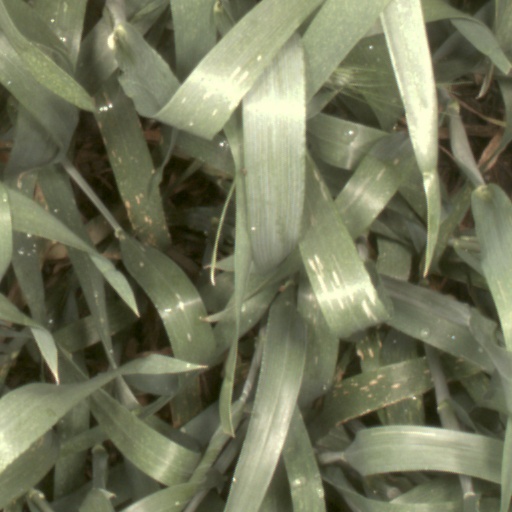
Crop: wheat